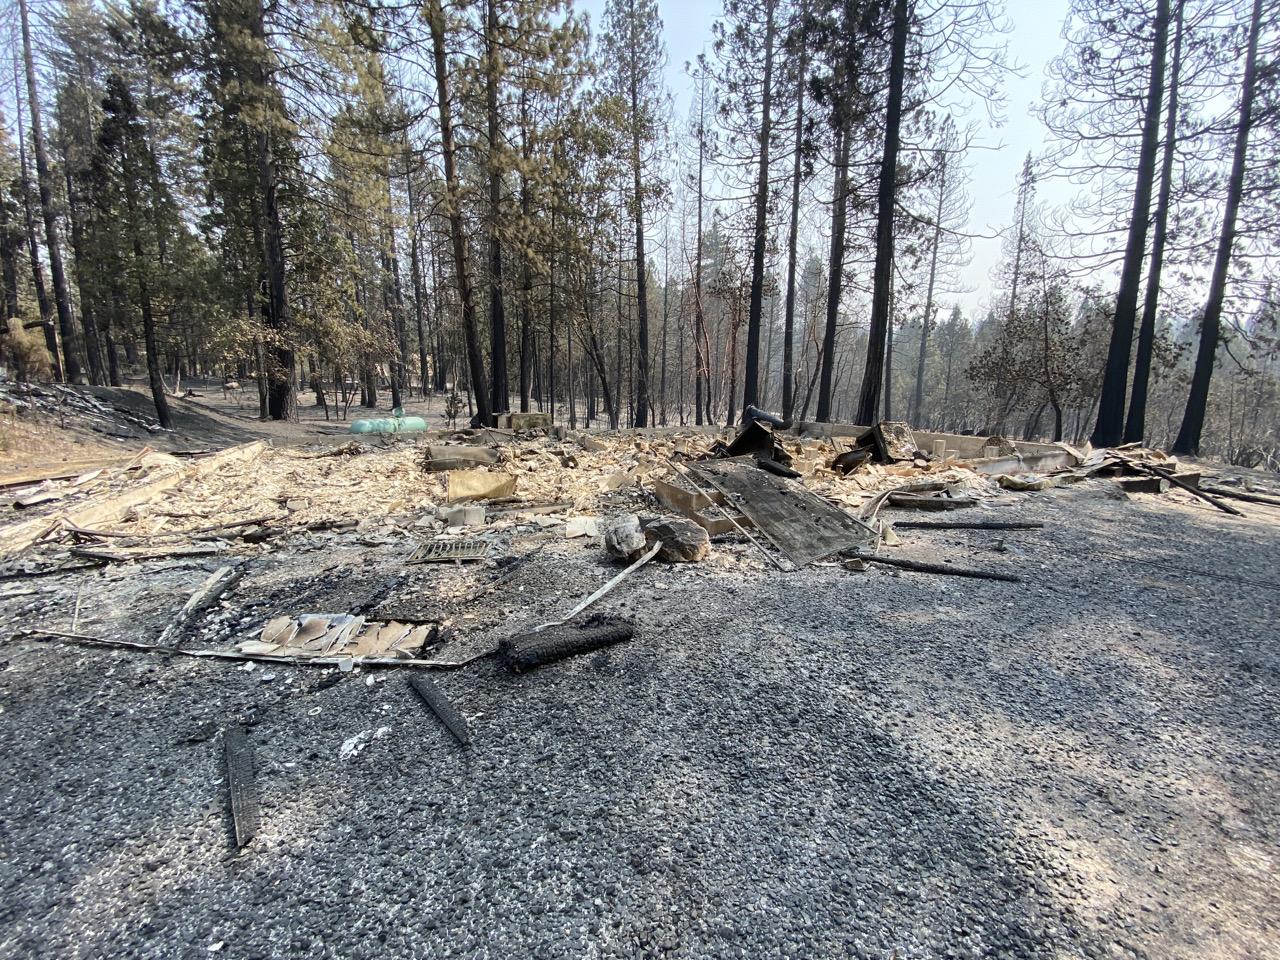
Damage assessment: destroyed